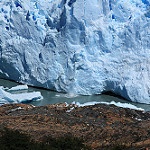
Label: glacier